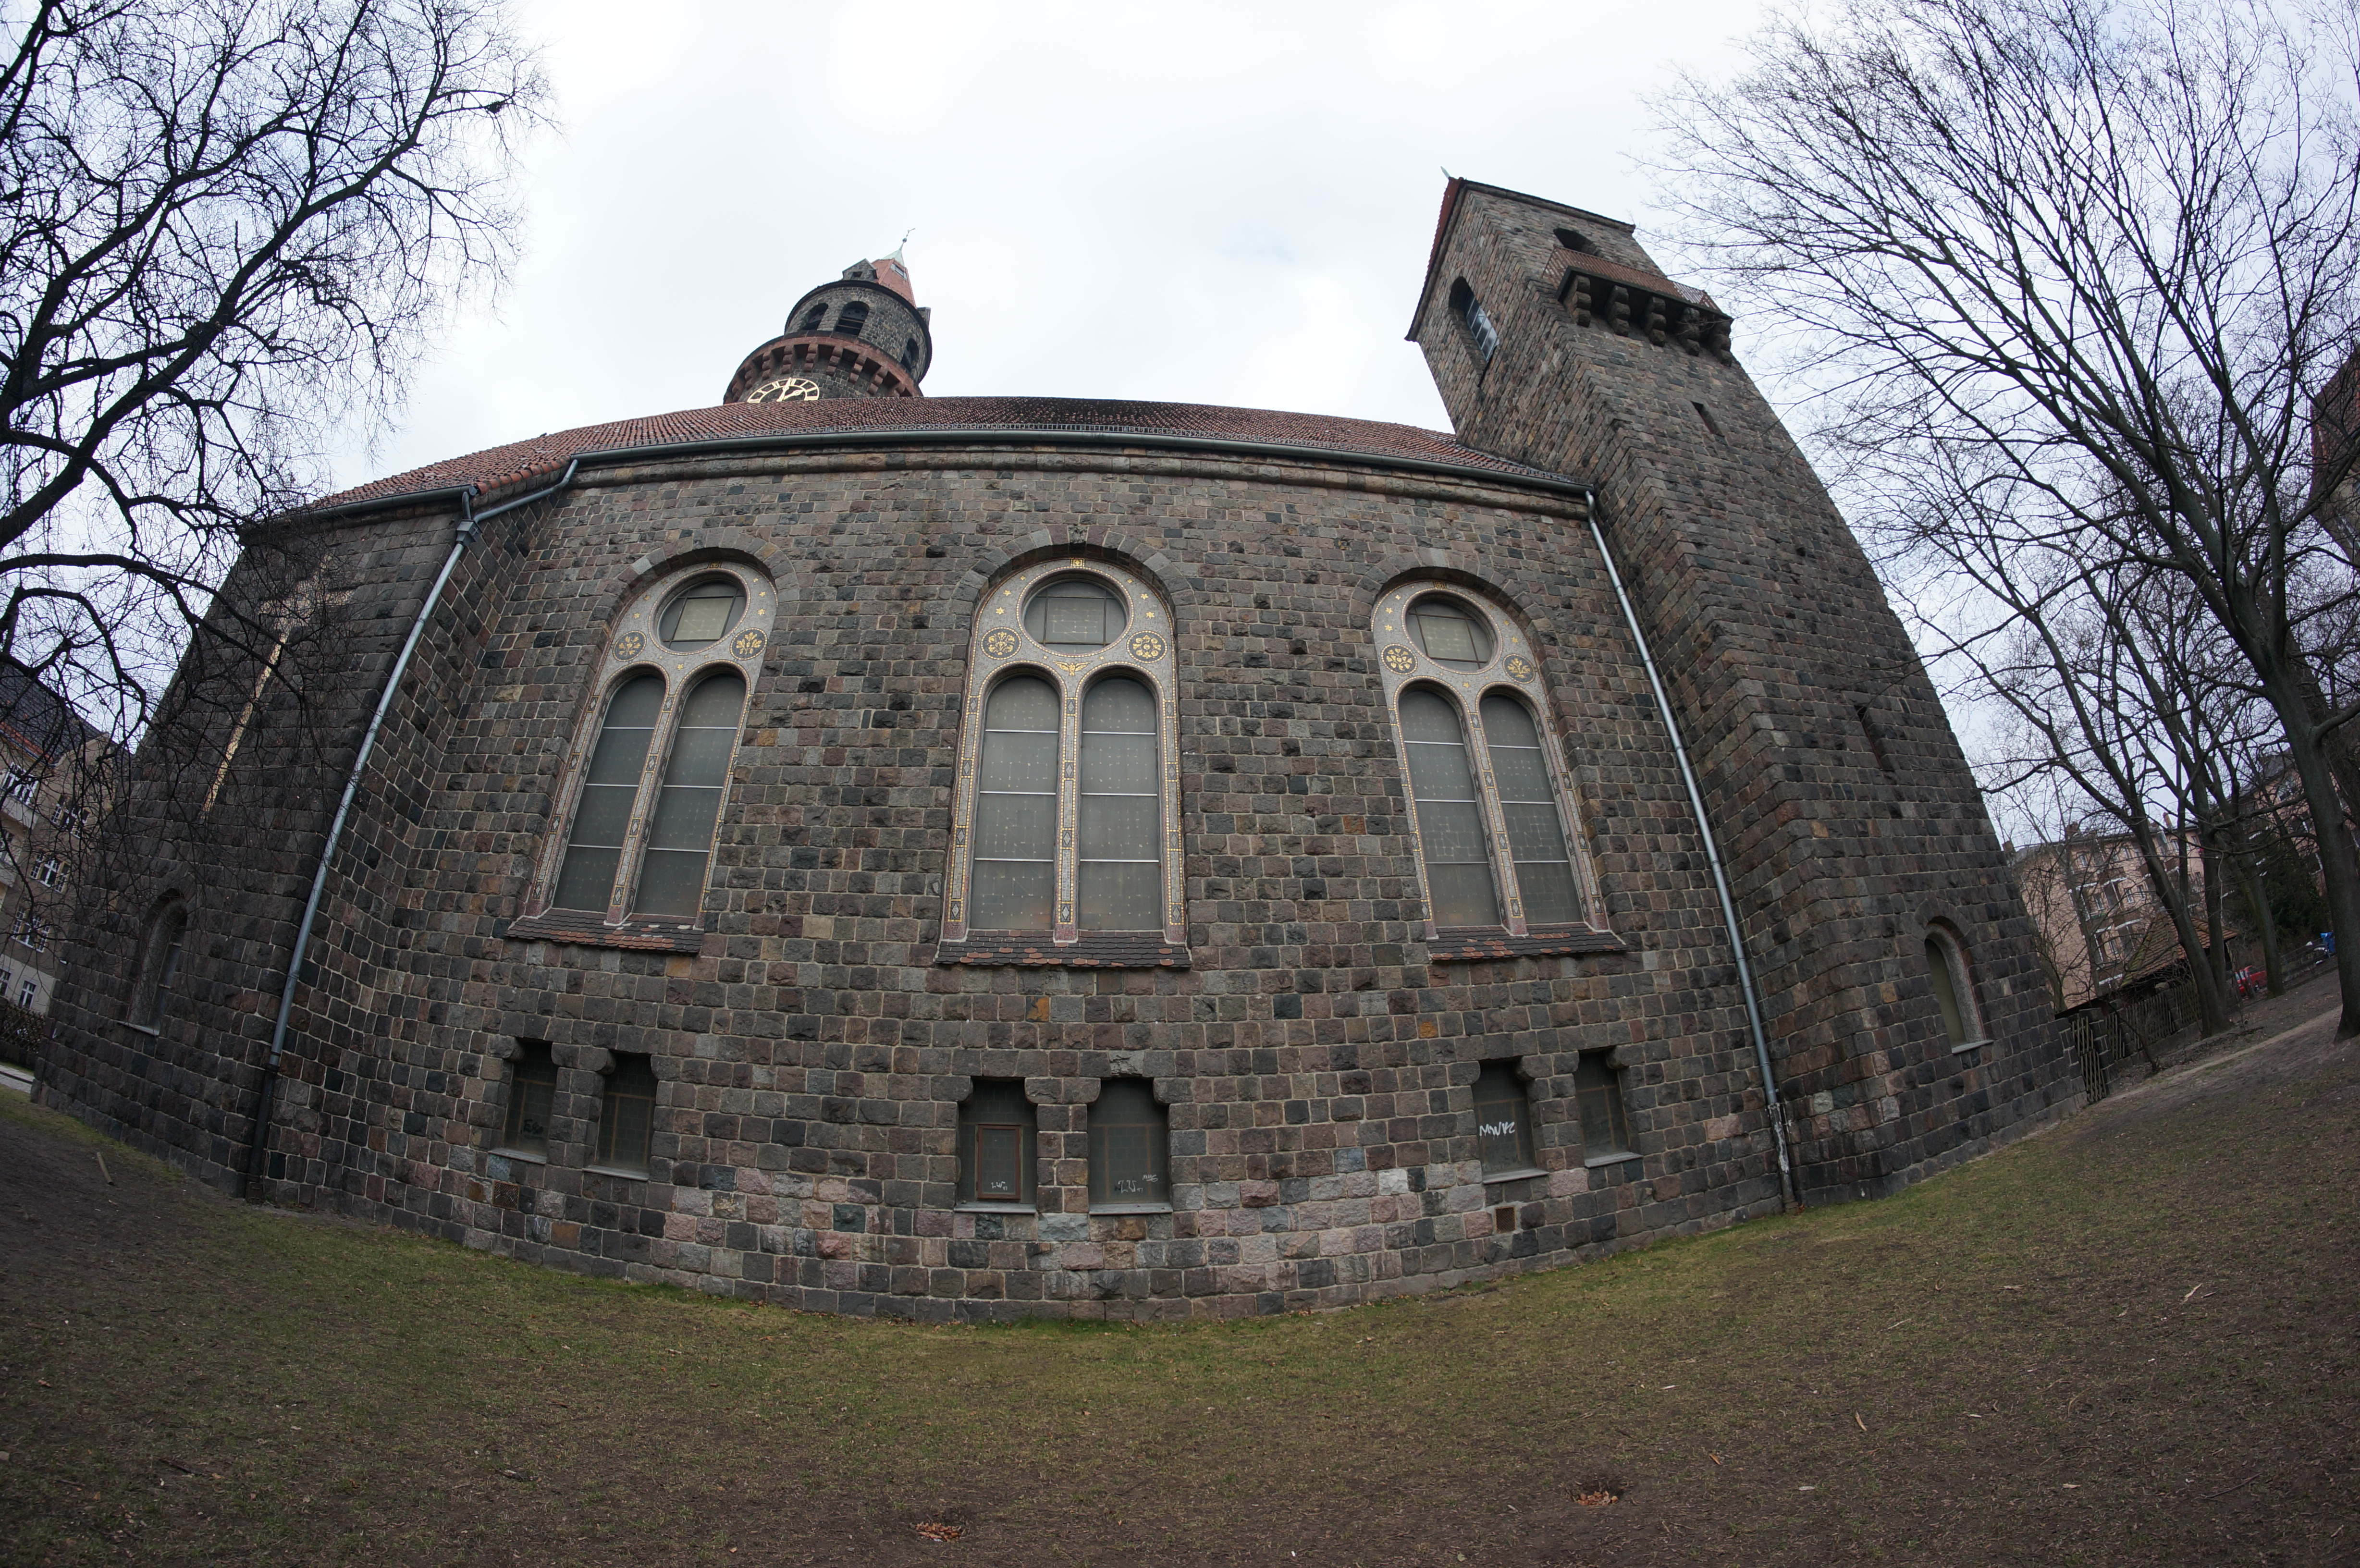
house, building, chateau, church, chapel, place of worship, 2015, monastery, germany, deutschland, berlin, walimex, samyang, sony, estate, nex, nex6, lenstagged, steffenzahn, walimex8mm, 8mm, stately home